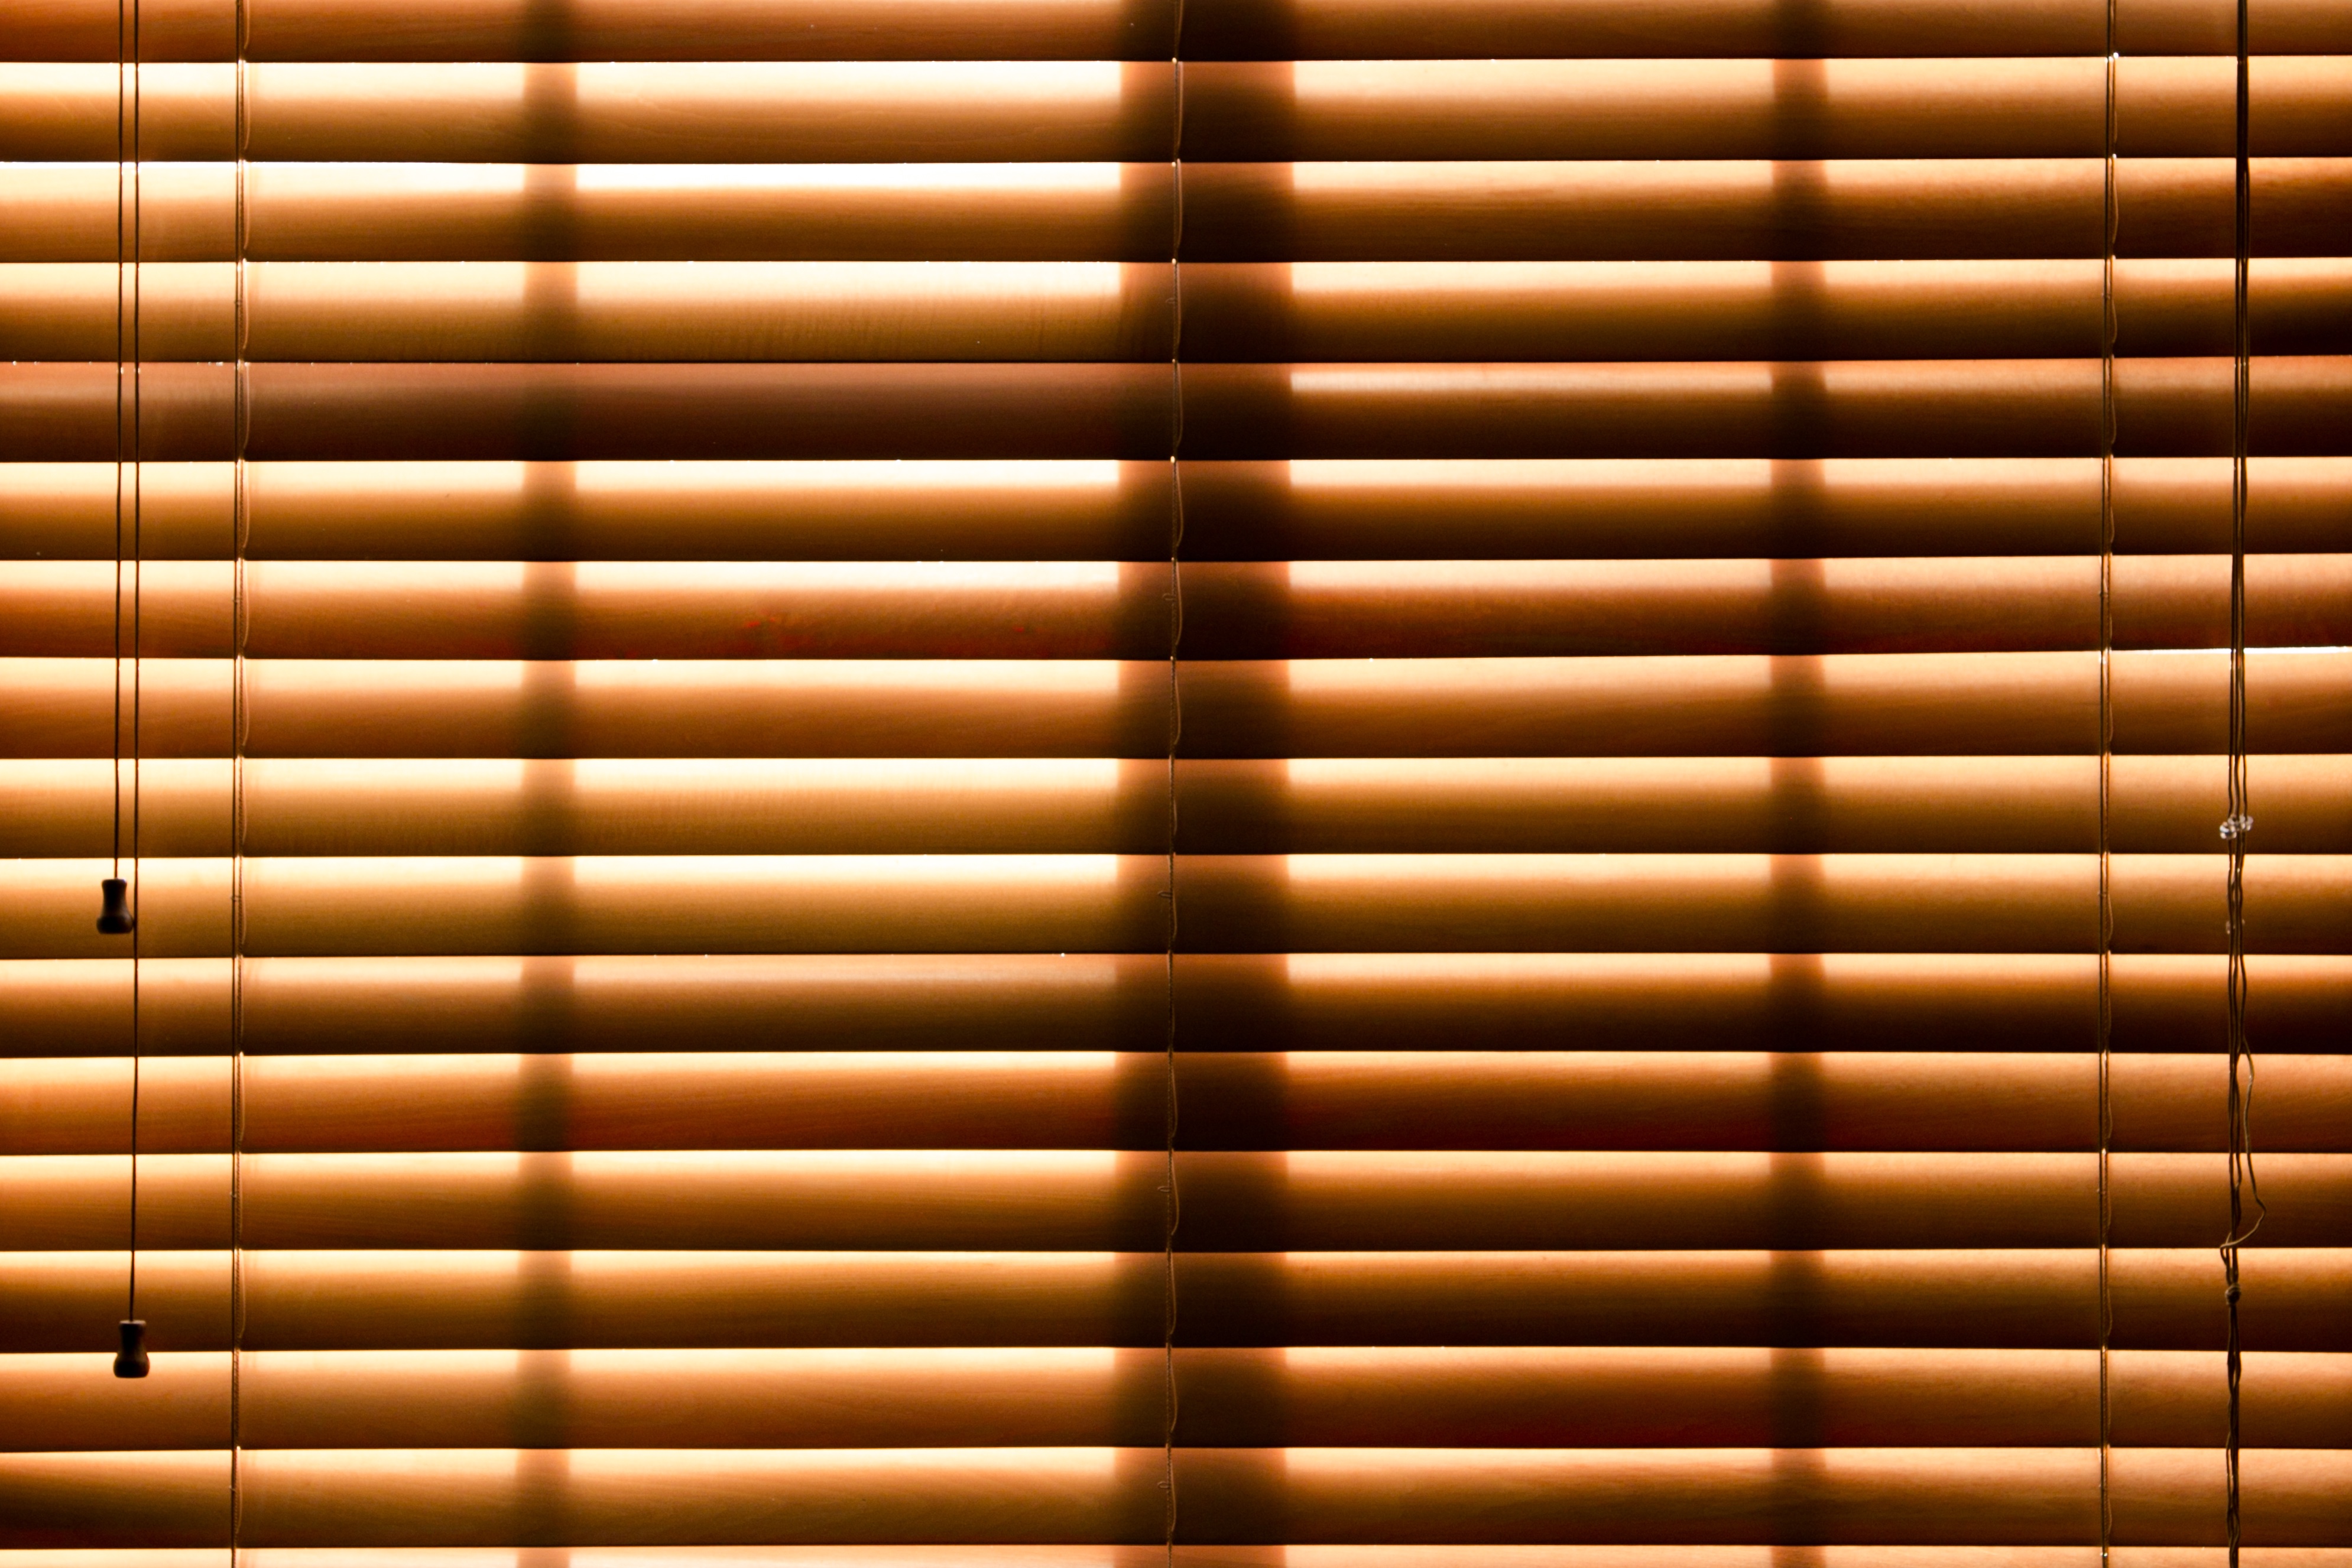
wood, floor, wall, pattern, line, brown, decor, circle, interior design, design, hardwood, symmetry, window blind, shape, flooring, window covering, window treatment